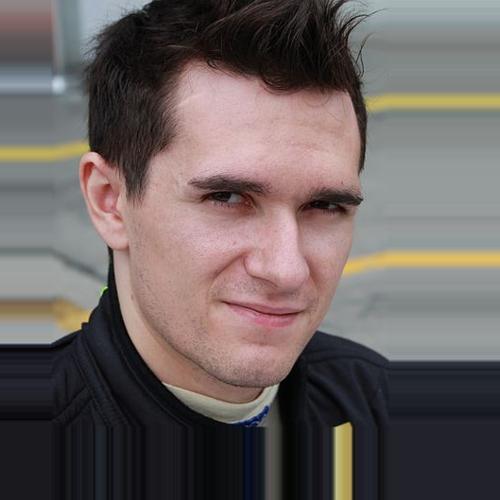
Age: 24